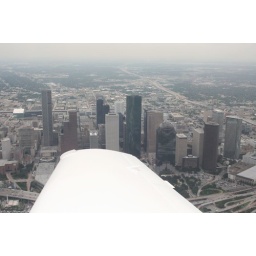
The glass tower to the right of the wing in the fore front of the picture is the Heritage Plaza. It is 53 stories tall.